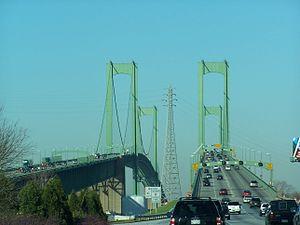
Le pont du Memorial Delaware comprend en fait deux ponts distincts mais étant construits à partir des mêmes plans. Ce sont des ponts suspendus qui relient la ville de New Castle dans l'État de Delaware et Pennsville dans le New Jersey. Ils permettent la traversée du fleuve Delaware.